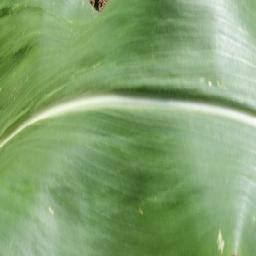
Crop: corn
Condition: (maize)_healthy